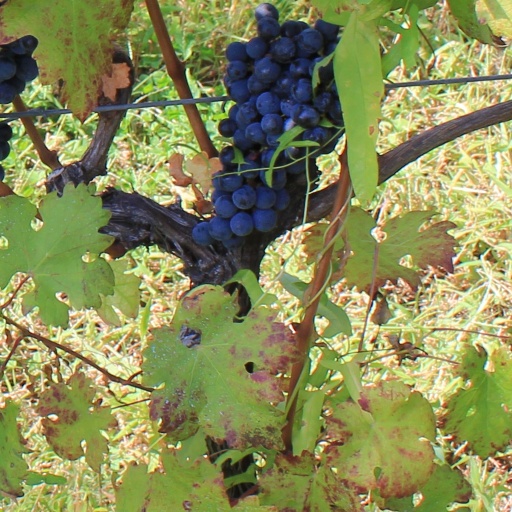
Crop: grape